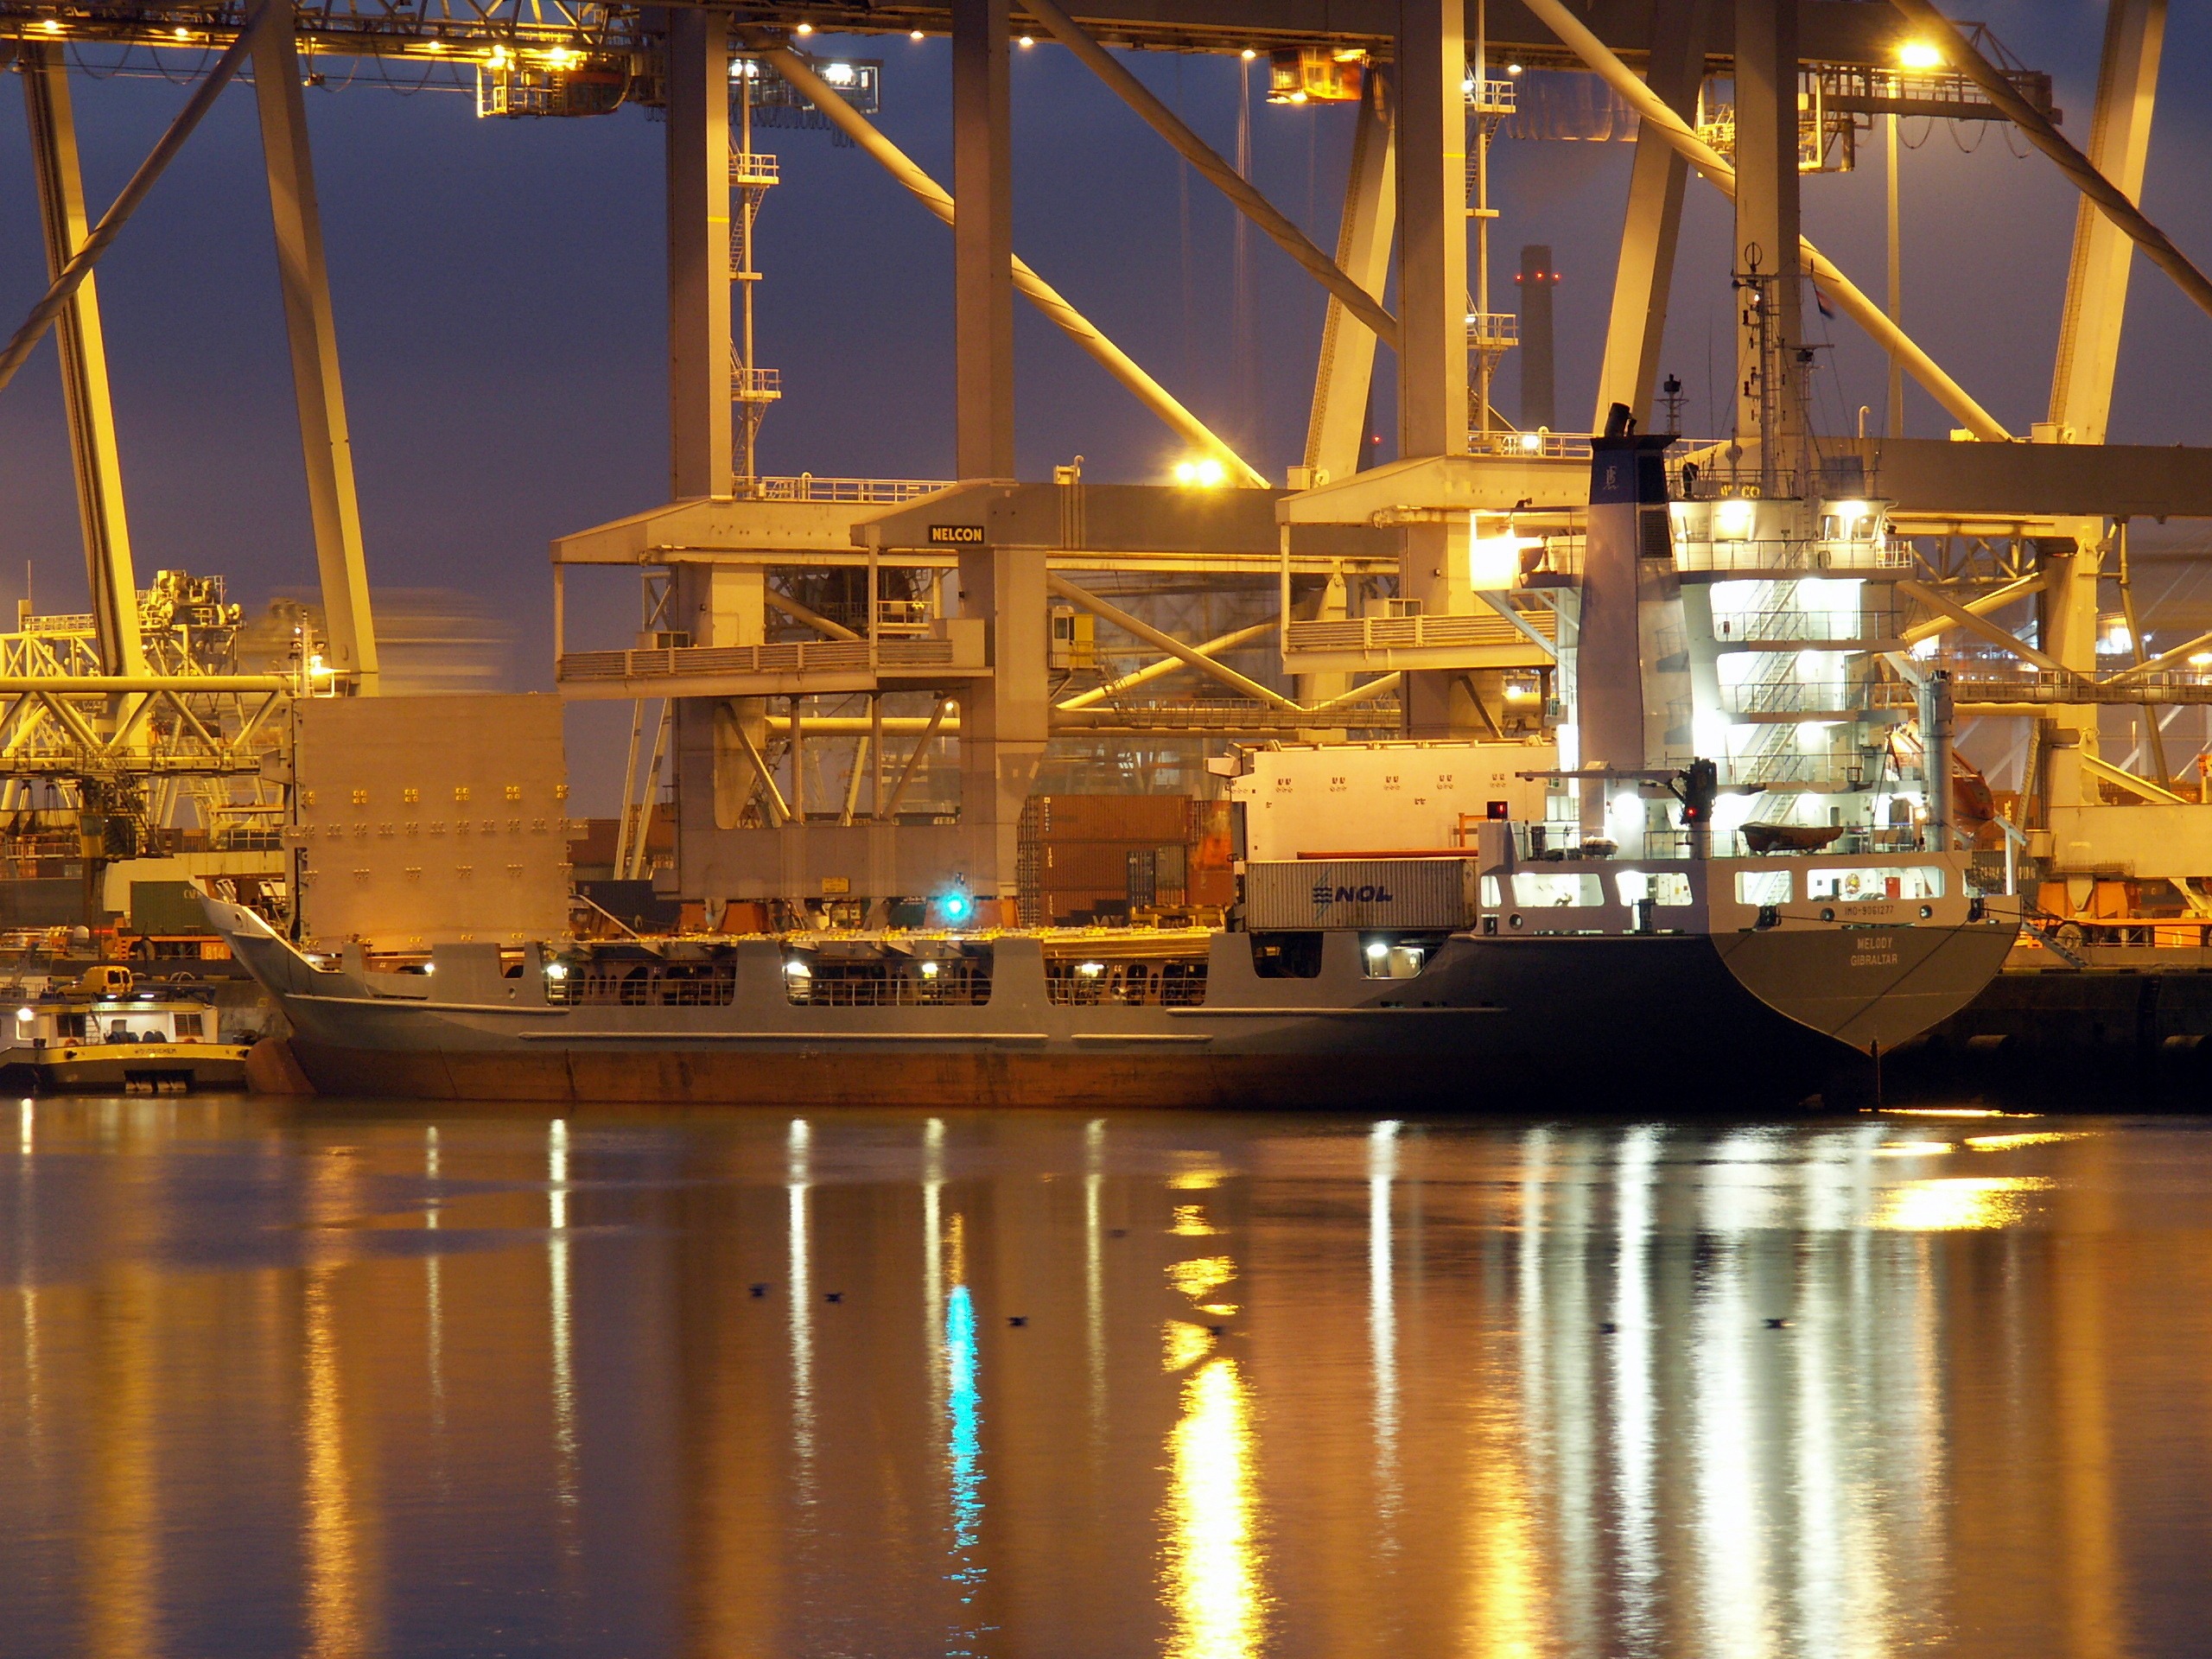
water, dock, boat, night, city, pier, ship, evening, reflection, vehicle, bay, harbor, industry, port, waterway, lights, rotterdam, buildings, reflections, watercraft, cities, goods, unloading, freight transport